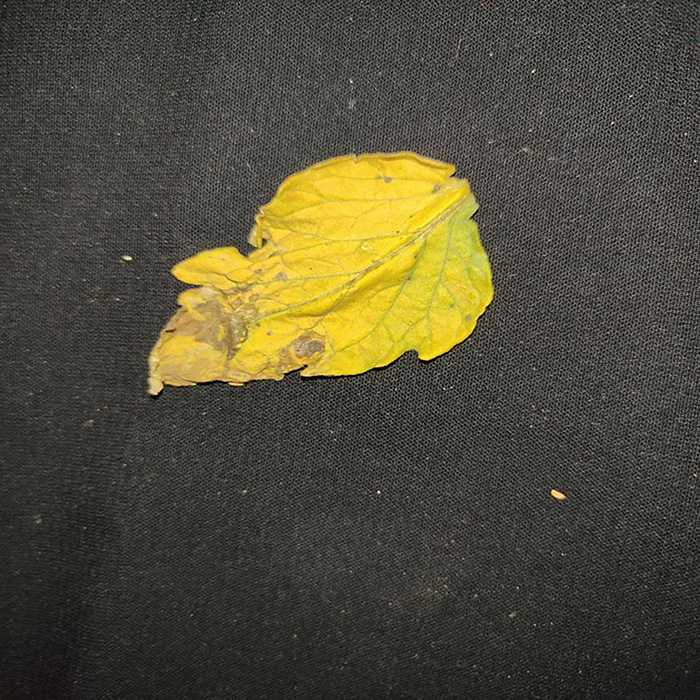
Plant: Tomato
Label: Tomato Bacterial spot